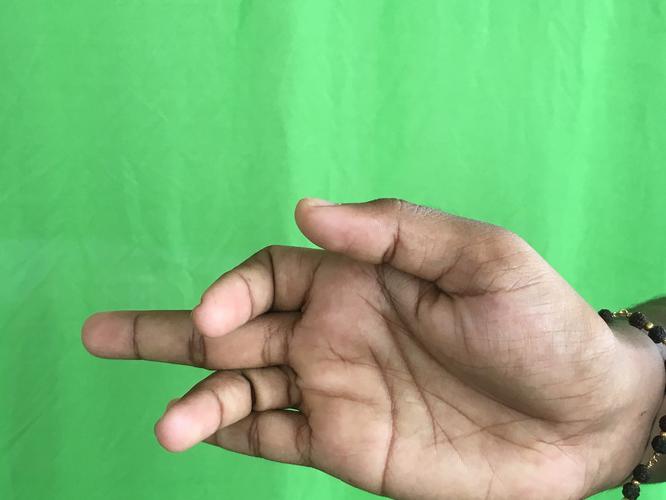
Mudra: Shukatundam
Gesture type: single_hand